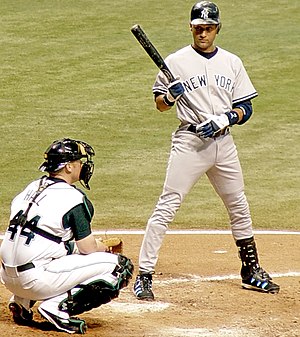
New York Yankees / Nuværende profiler
thumb
New York Yankees er et amerikansk baseballhold fra New York City. Holdet spiller i East Division i American League. Deres stadion hedder slet og ret Yankee Stadium.